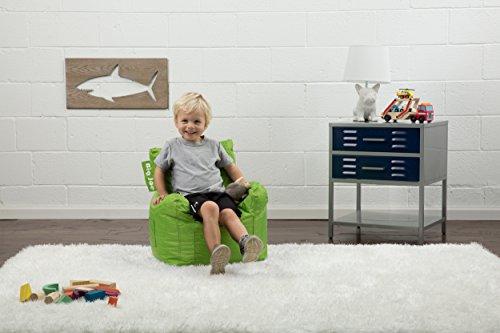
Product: Big Joe Cuddle Chair, Spicy Lime - 652185
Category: Home & Kitchen | Furniture | Kids' Furniture | Chairs & Seats | Bean Bags
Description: Your child won't have to miss a minute of his favorite program with the Big Joe Cuddle Chair.
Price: $43.00
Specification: ProductDimensions:22x20x20inches|ItemWeight:2.12pounds|ShippingWeight:2.12pounds(Viewshippingratesandpolicies)|Manufacturer:BigJoe|ASIN:B00DPJ4W1Q|ShippingAdvisory:Thisitemmustbeshippedseparatelyfromotheritemsinyourorder.Additionalshippingchargeswillnotapply.|Itemmodelnumber:652185